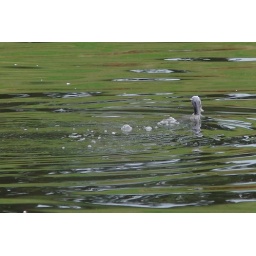
duck (coot) surfacing from under wateramazing surface tension of the water